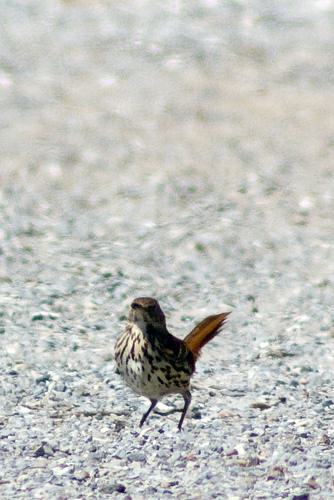
A photo of a brown thrasher